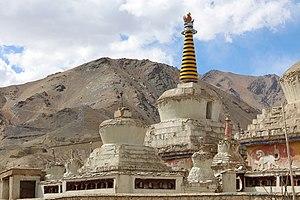
Chortens au monastère de Lamayuru, Ladakh, Inde
Yung Drung Tharpa Ling, appelé aujourd'hui Lamayuru, est le plus ancien monastère tibétain du Ladakh appartenant aujourd'hui à la lignée Drikung de l'ordre Kagyupa. Il est situé à 127 km à l'ouest de Leh, la capitale du Ladakh, dans le district de Kargil sur la route de Srinagar - Kargil - Leh, à une altitude de 3 510 m.